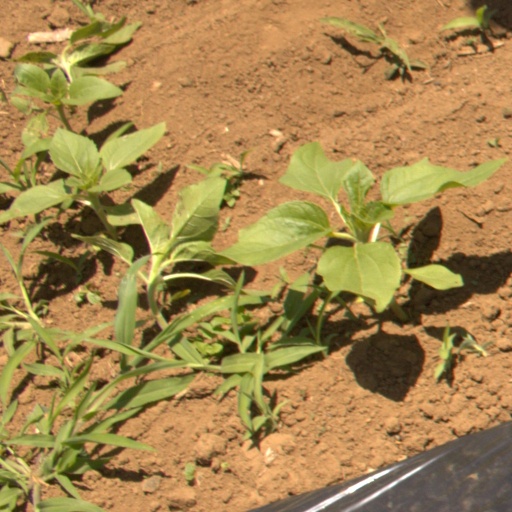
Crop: Jerusalem artichoke